Stage lighting instrument

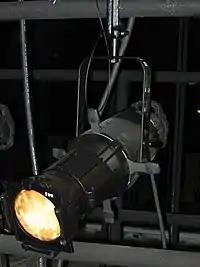
ETC Source Four ERS.

The ellipsoidal reflector spotlight (ERS), also known as profile (after its ability to project the silhouette or profile of anything put in the gate) (UK) and Découpe (French), is the most abundant instrument type currently in theatrical use. The flexibility of the ERS allows it to fulfill the bulk of lighting roles in the theater. They are sometimes known as a "profile spotlight" (in Europe) or by their brand names, especially the "Source Four" (a popular lantern from ETC) and 2 the "Leko" (short for "Lekolite", from Strand lighting).